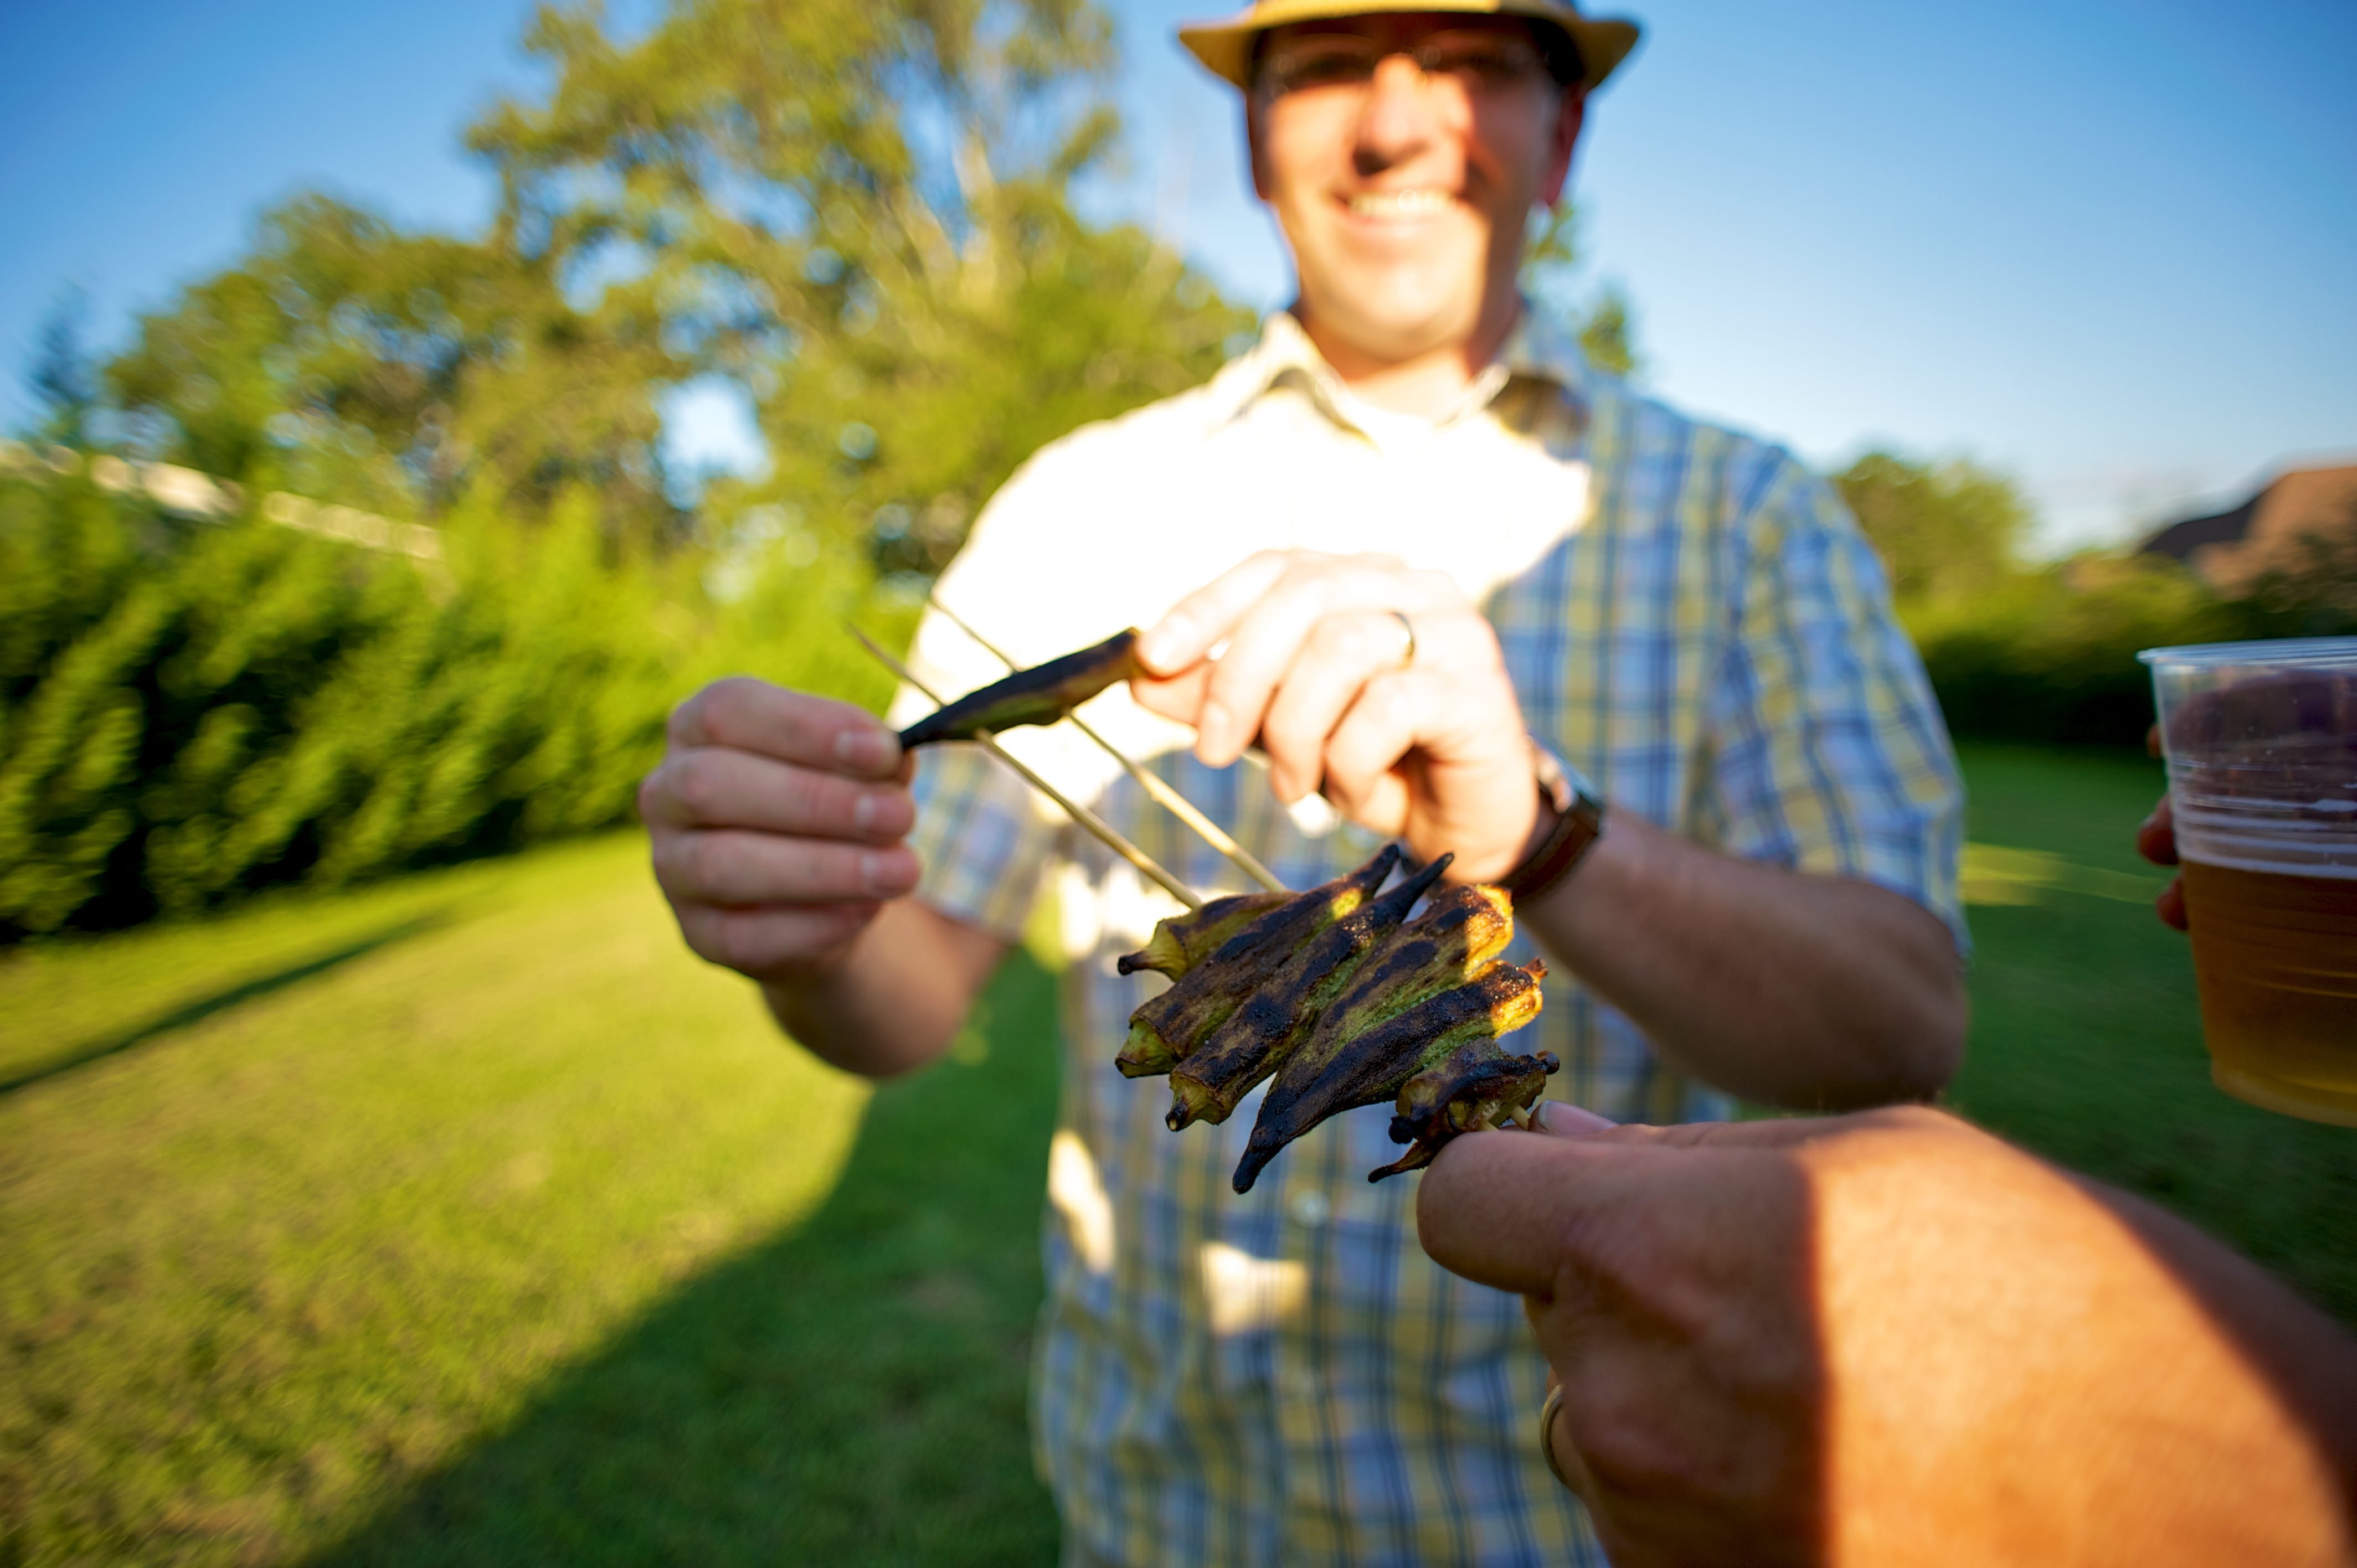
person, bbq, agriculture, barbecue, grill, picnic, peppers, cookout